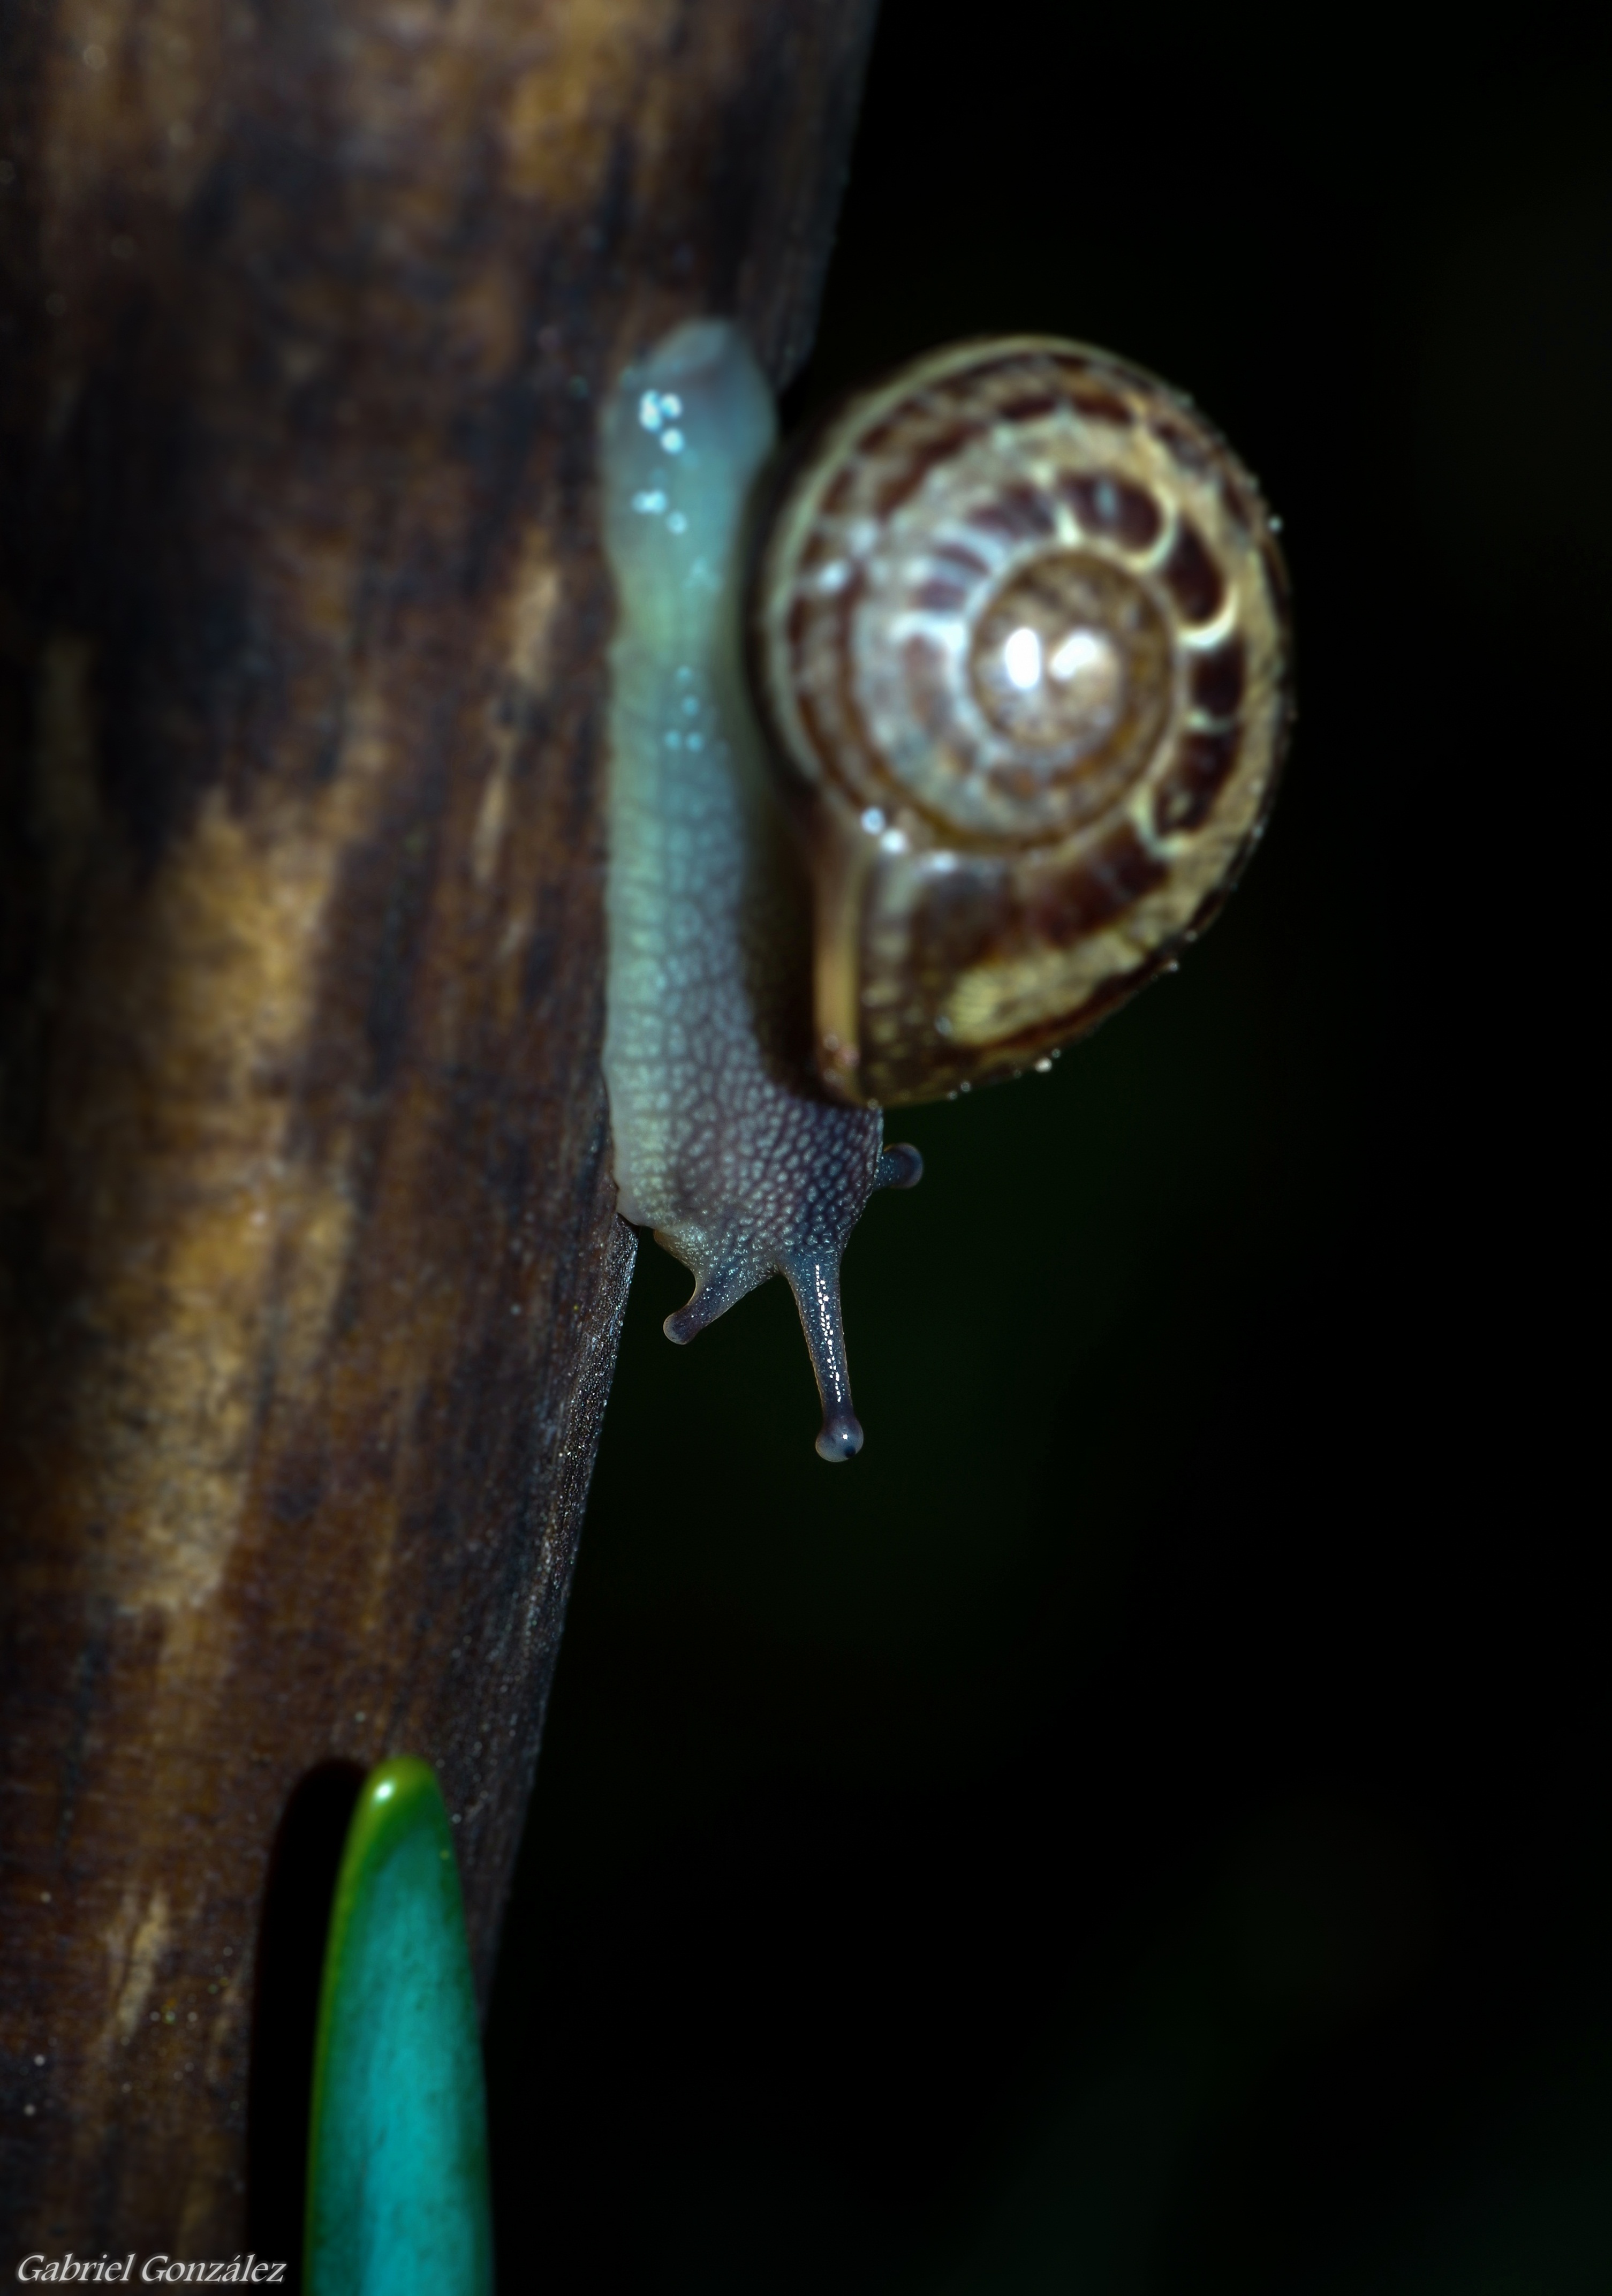
nature, macro, biology, fauna, invertebrate, close up, snail, animals, naturaleza, ggl1, gaby1, xovesphoto, animales, gphoto, raynox250, pentaxk30, tamron28105, macro photography, snails and slugs